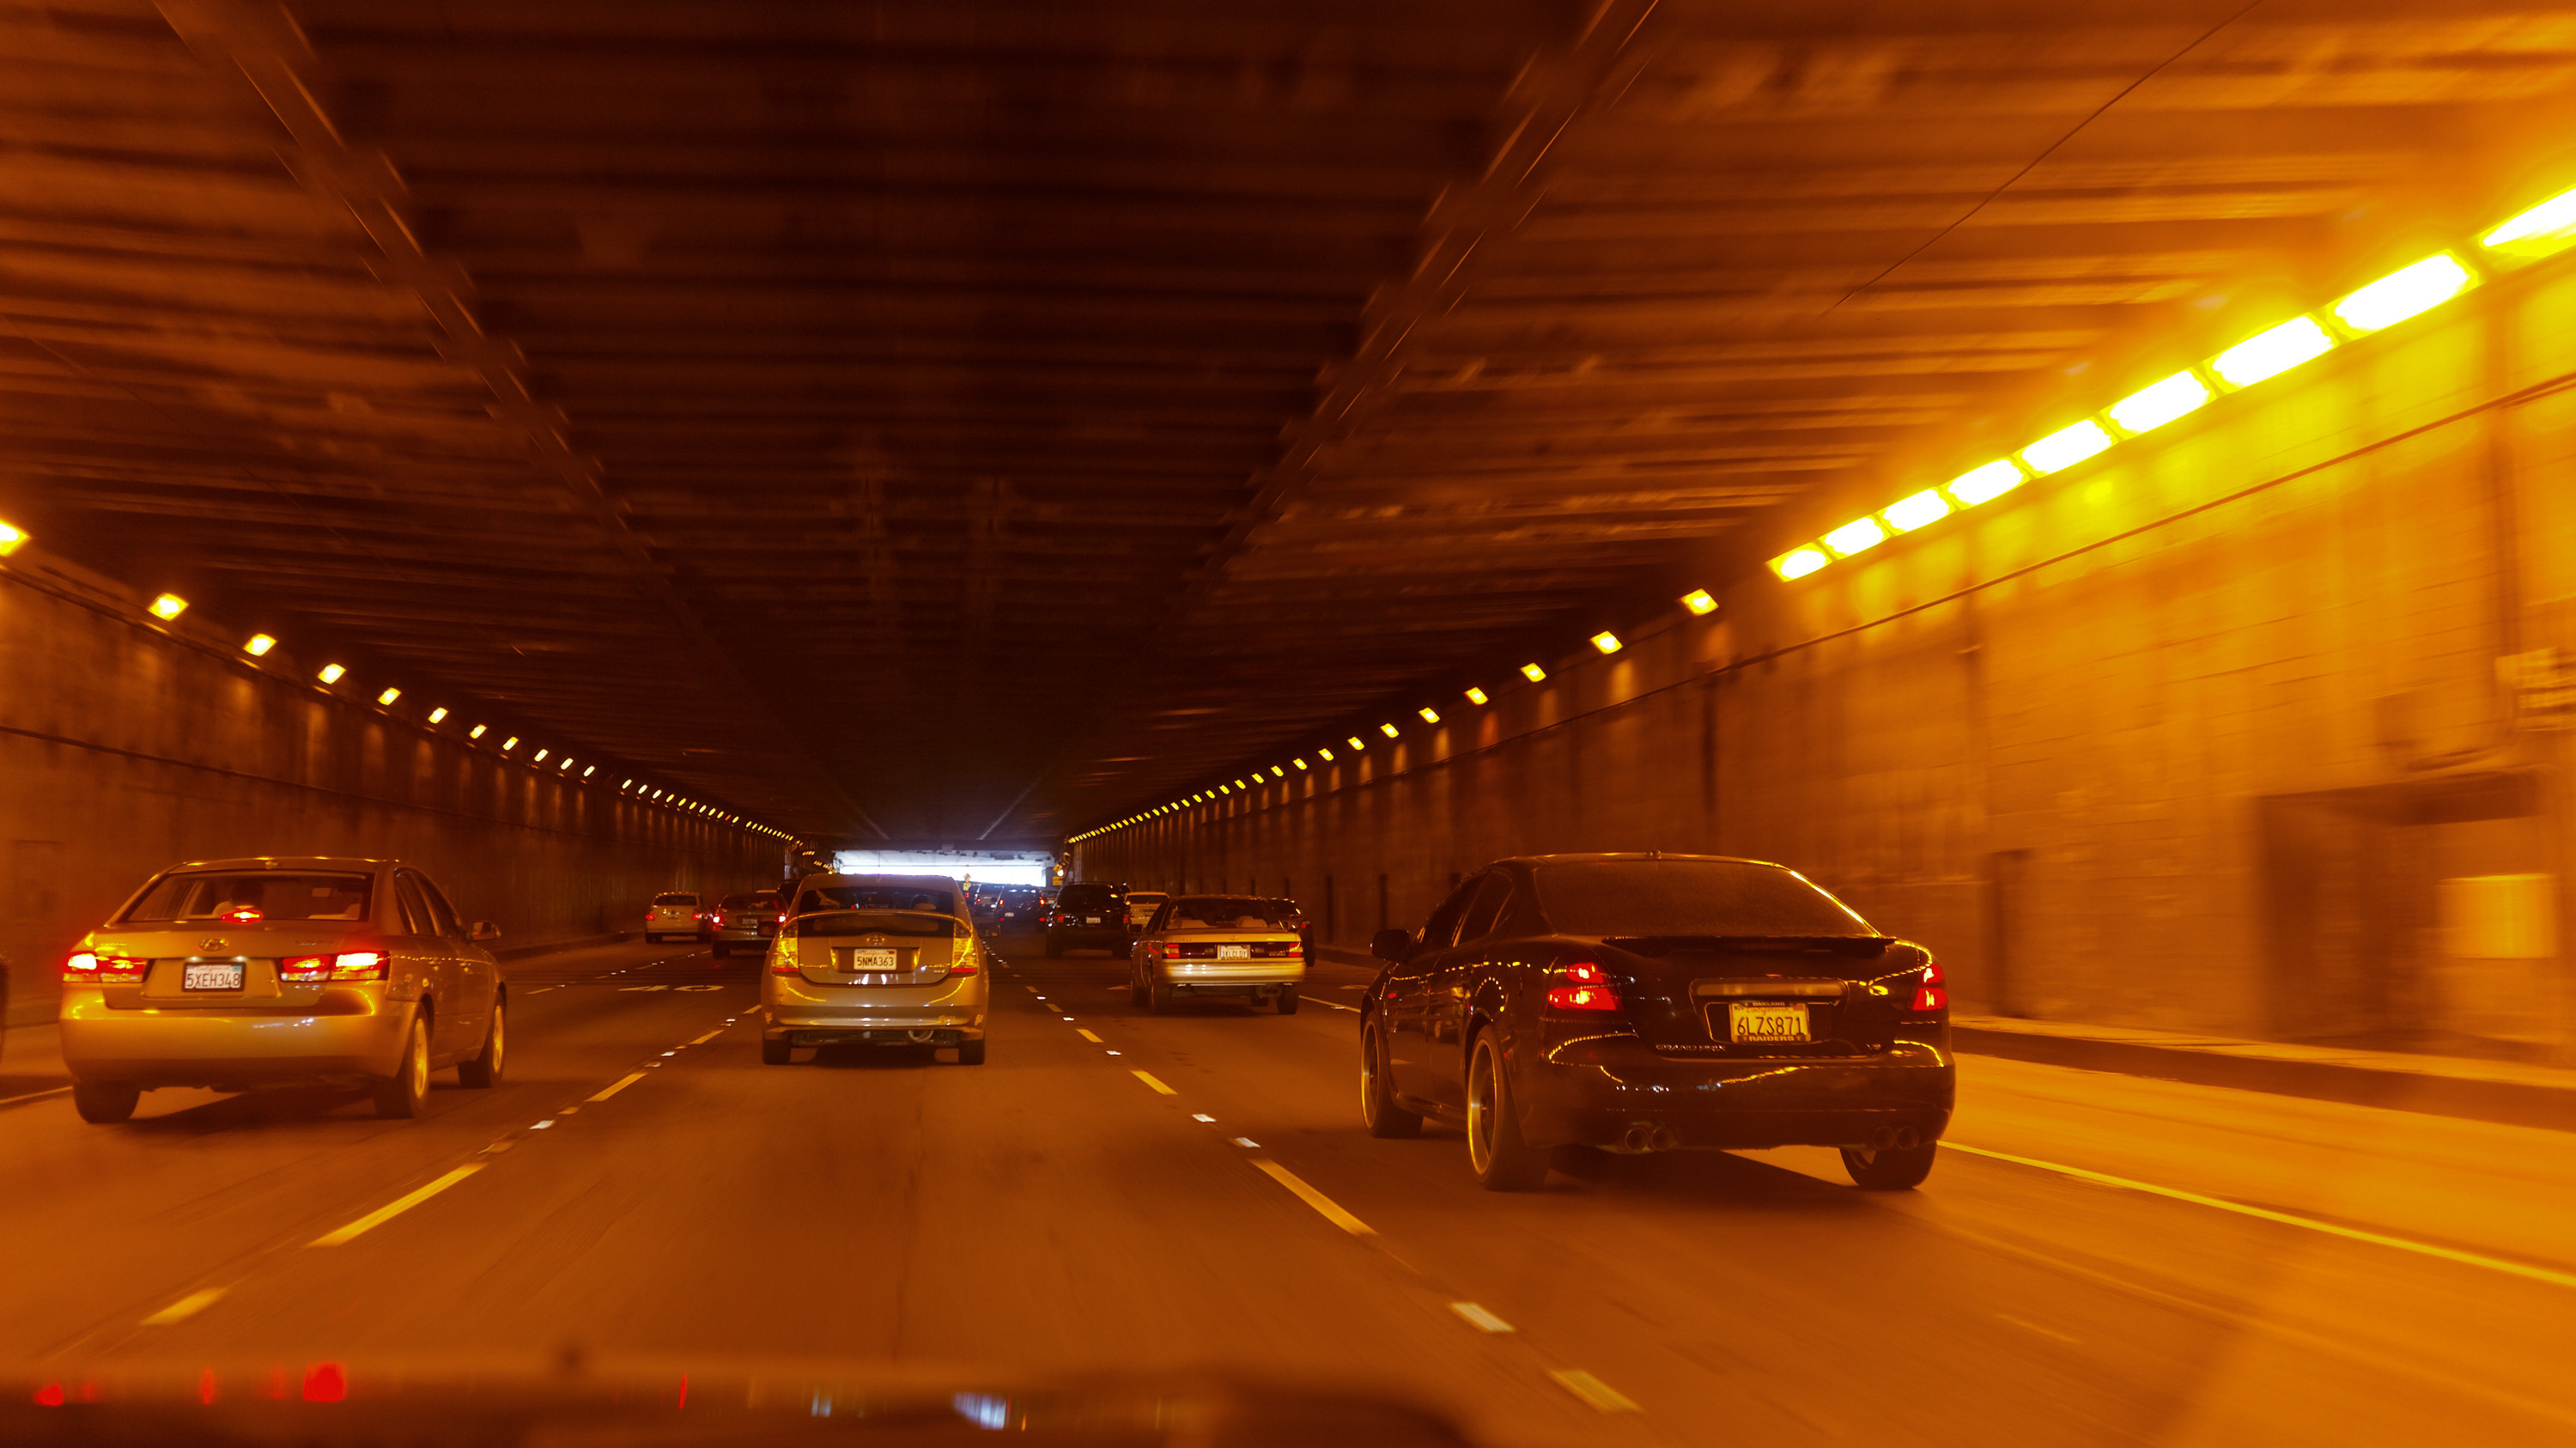
light, road, traffic, night, highway, tunnel, transport, evening, darkness, lane, public transport, sanfrancisco, infrastructure, i80, interstate, yerbabuena, sodium